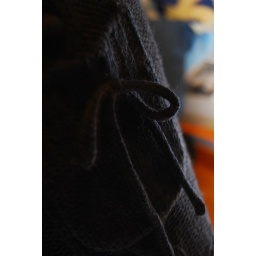
My first dress since I was somewhere around 10. :) I love it. It's knit with cute pockets and patterns.